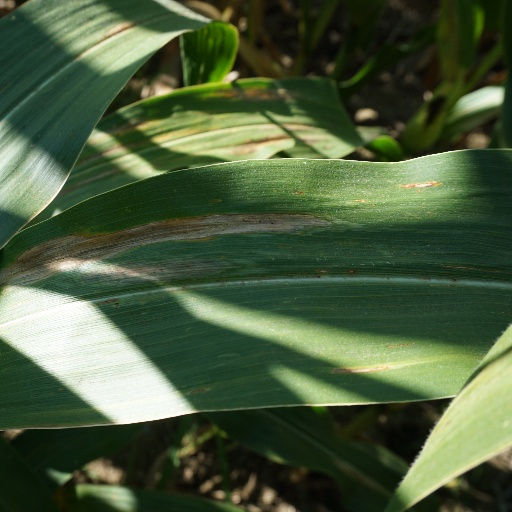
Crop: maize; corn